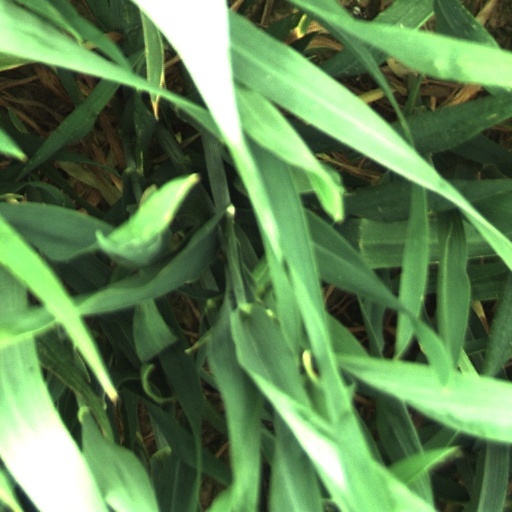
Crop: wheat